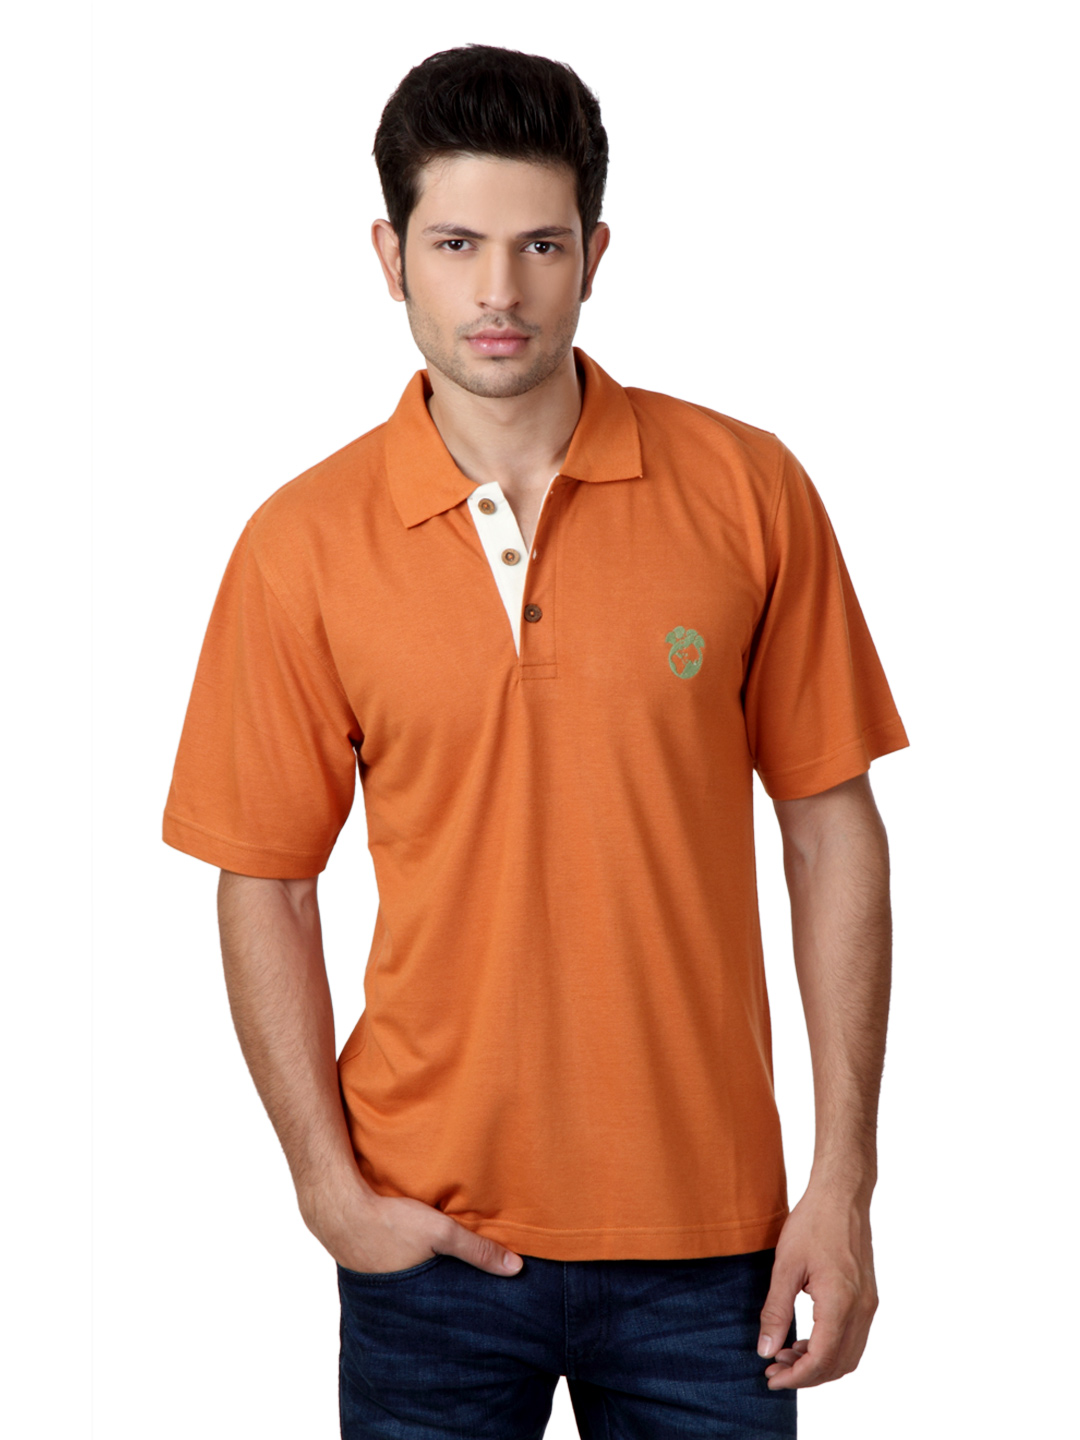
Do u speak green Men Orange T-shirt
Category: Apparel / Topwear / Tshirts
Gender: Men
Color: Orange
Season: Summer 2012
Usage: Casual